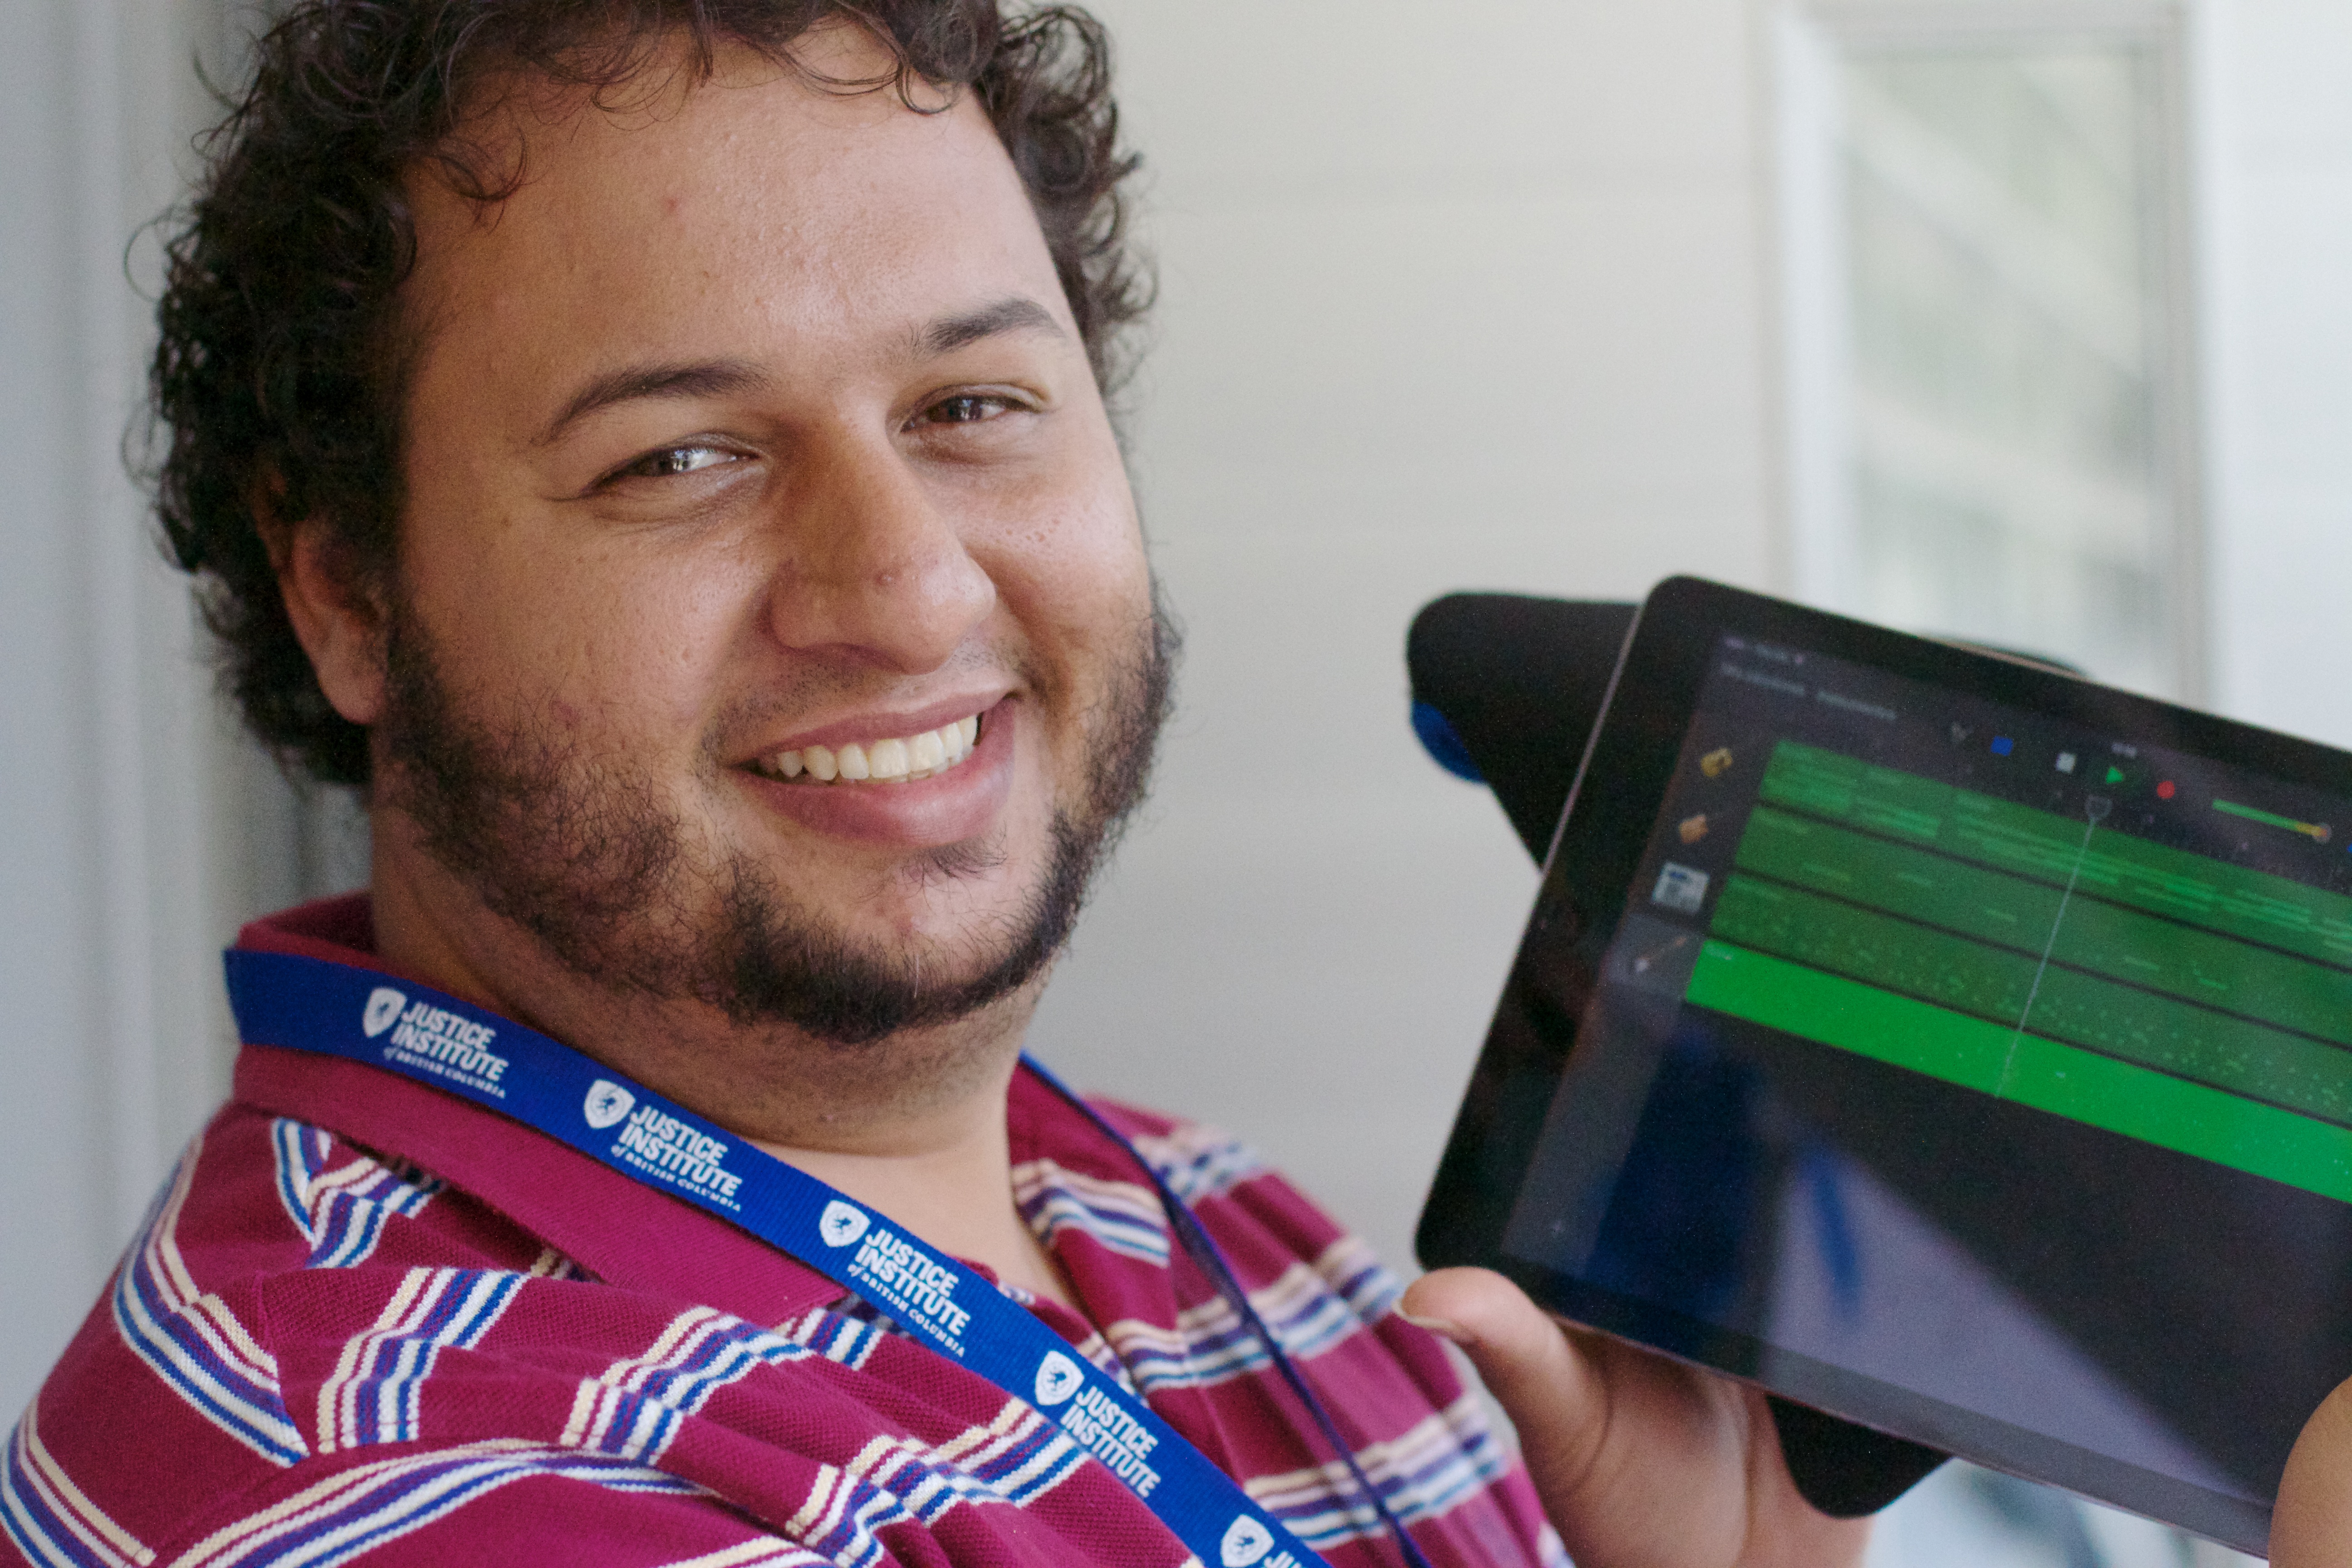
person, udgagora, facial hair